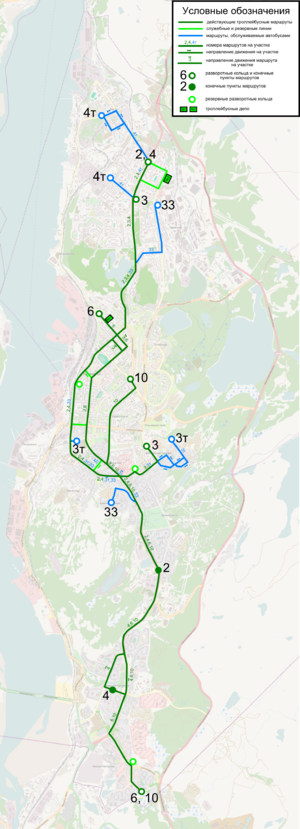
Le trolleybus de Mourmansk est un des systèmes de transport en commun de Mourmansk, dans l'oblast de Mourmansk, en Russie.